Turbulence (1997 film)

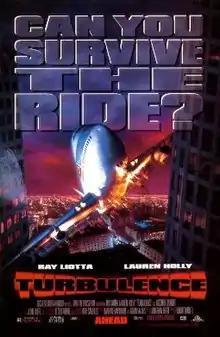
Theatrical release poster

Turbulence is a 1997 American action thriller film directed by Robert Butler, and starring Ray Liotta and Lauren Holly. It was produced by Rysher Entertainment and distributed by MGM Distribution Co.